Love

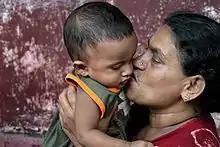
Grandmother and grandchild in Sri Lanka

Psychologist Robert Sternberg formulated a triangular theory of love in which love has three components: intimacy, commitment, and passion. Intimacy is when two people share confidences and various details of their personal lives, and is usually shown in friendships and romantic love affairs. Commitment is the expectation that the relationship is permanent. Passionate love is shown in infatuation as well as romantic love. All forms of love are viewed as varying combinations of these three components. Non-love does not include any of these components. Liking only includes intimacy. Infatuated love only includes passion. Empty love only includes commitment. Romantic love includes both intimacy and passion. Companionate love includes intimacy and commitment. Fatuous love includes passion and commitment. Consummate love includes all three components.